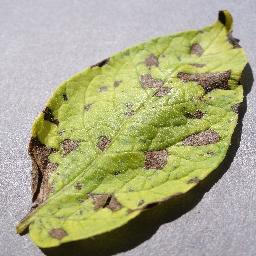
Label: Potato___Early_blight